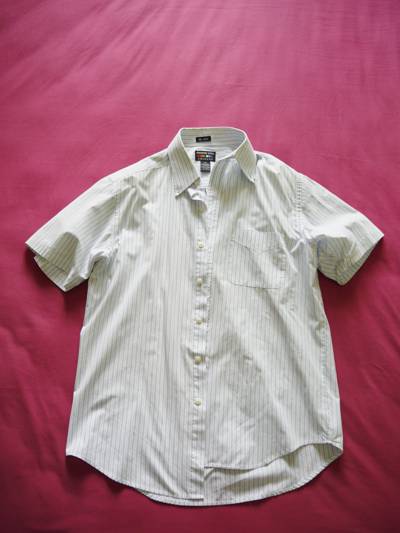
Waste category: clothes